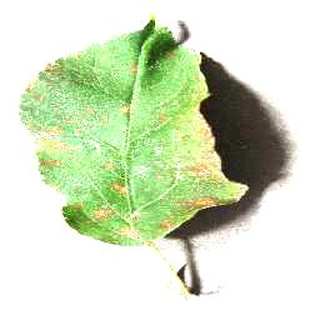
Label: apple_cedar_apple_rust